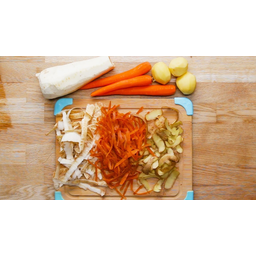
Label: generalcompost